Bergen County Line

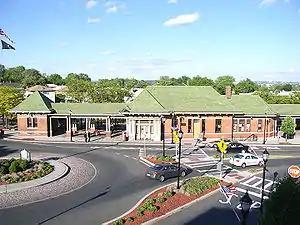
Rutherford station

West of Secaucus Junction, the Bergen County Line tracks diverge from the Main Line over a new right-of-way opened on December 15, 2003, connecting the Main Line with the Bergen County Line. During this stretch and traveling westbound, the Hackensack River is to the left, while warehouse and manufacturing facilities on Meadowlands Parkway are to the right. A former station, Harmon Cove, was located nearby along the old Erie right-of-way and served the nearby community between 1978 and 2003.